Jayasurya filmography

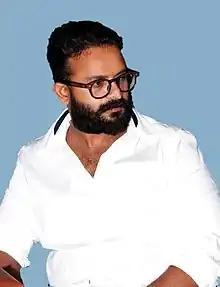
Jayasurya in 2016

Jayasurya is an Indian actor, playback singer, and producer who works in Malayalam films.